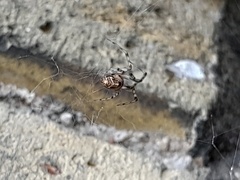
Species: Parasteatoda_tepidariorum